Donetsk Oblast

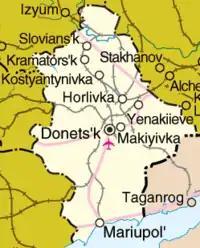
Detailed map of Donetsk Oblast

Donetsk Oblast is located within the historic regions of Zaporizhzhia (western and central part), Sloboda Ukraine (northern part) and Pryazovia (southern part). In the mid-18th-century, the north-eastern outskirts formed part of Slavo-Serbia with its capital in Bakhmut.